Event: Nepal Earthquake
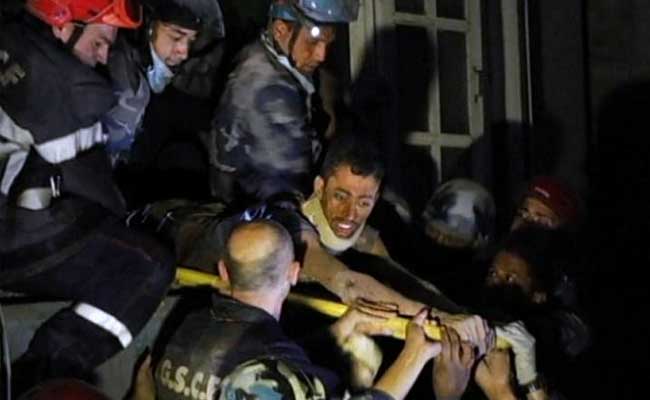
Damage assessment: damage